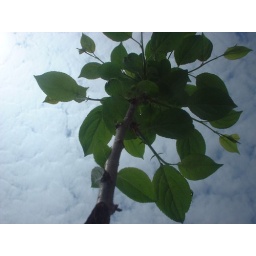
View from a worm's point of view of a yearling tree and the sky above